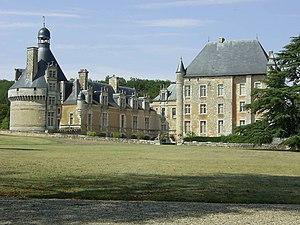
Château de Touffou
La liste des châteaux de la Vienne recense de manière non exhaustive les châteaux, maisons fortes, mottes castales, situés dans le département français de la Vienne, ancienne province du Poitou.
Cet article recense les monuments historiques français classés en 1923.
Le château de Touffou est un château français situé, au bord de la Vienne, sur la commune de Bonnes, dans le département de la Vienne. Il a été classé monument historique en 1923 et 1994, inscrit en 1992.